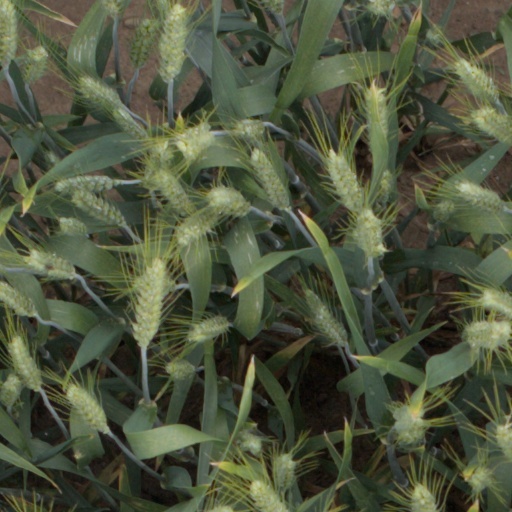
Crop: wheat